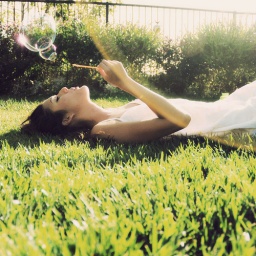
until we fell to the ground and watched the clouds spin around